John Lindsay

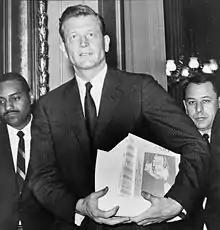
Lindsay as mayor with a physical copy of the city's budget, April 1966

Lindsay began gravitating toward politics as one of the founders of the Youth for Eisenhower club in 1951 and as president of the New York Young Republican Club in 1952. He went on to join the United States Department of Justice in 1955 as executive assistant to Attorney General Herbert Brownell. There he worked on civil liberties cases as well as the 1957 Civil Rights Act. In 1958, with the backing of Brownell as well as Bruce Barton, John Aspinwall Roosevelt, and Edith Willkie, Lindsay won the Republican primary and went on to be elected to Congress as the representative of the "Silk Stocking" 17th district, exemplified by Manhattan's Upper East Side but also encompassing the diverse Lower East Side and historically bohemian Greenwich Village.